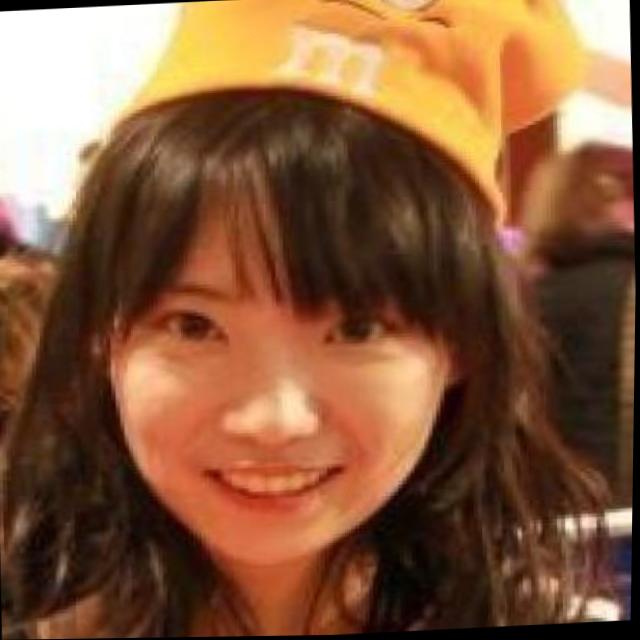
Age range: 21-44